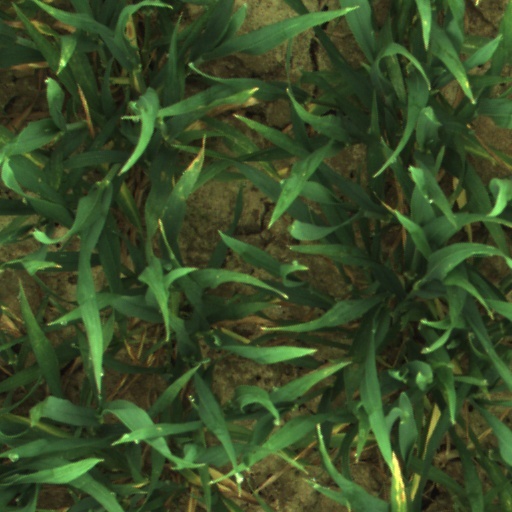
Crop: wheat